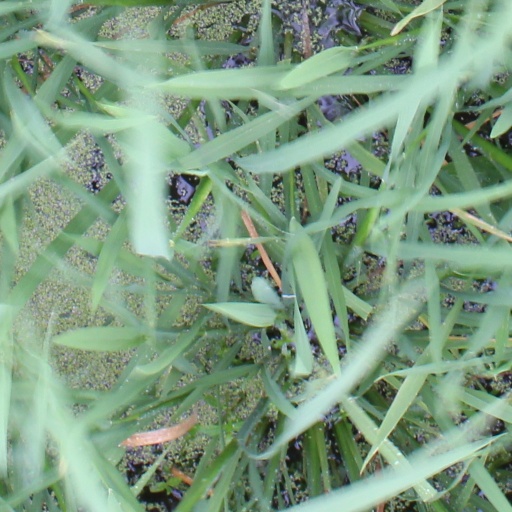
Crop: rice